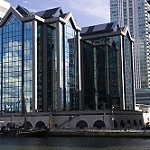
Label: buildings